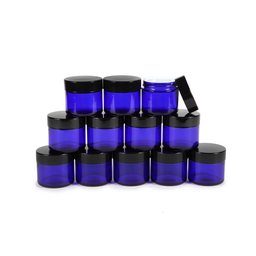
Label: glass